Stéphane Lupasco

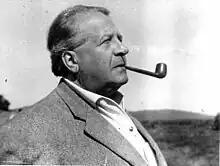
Stéphane Lupasco

Stéphane Lupasco (born Ștefan Lupașcu; 11 August 1900 – 7 October 1988) was a Romanian philosopher who developed non-Aristotelian logic.